Pamir River

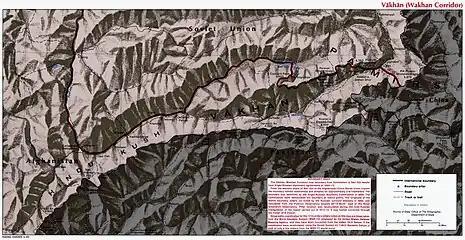

The Pamir River is a shared river located in the Badakhshan Province of Afghanistan and in the Gorno-Badakhshan in Tajikistan. It is a tributary of the Panj River, and forms the northern boundary of Afghanistan's Wakhan District.